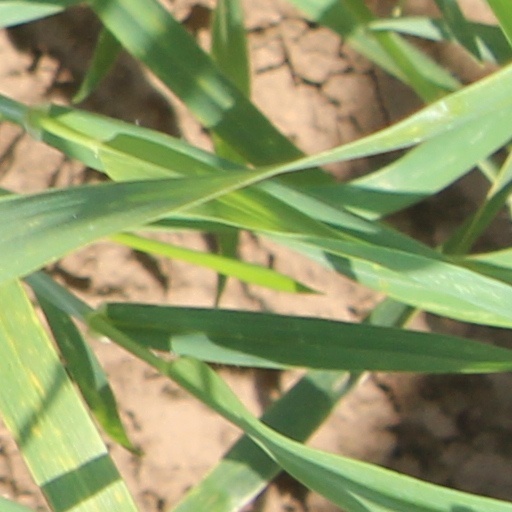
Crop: wheat